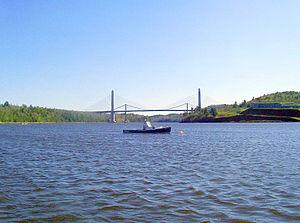
Le Penobscot ou Pentagouët est un fleuve du Maine au nord-est des États-Unis long de 563 kilomètres, ce qui en fait le plus long fleuve entièrement situé à l'intérieur du Maine. La surface de son bassin versant est d'environ 22 300 km².